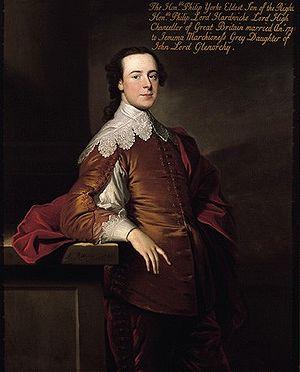
Philip Yorke, 2ᵉ comte de Hardwicke, est un homme d’État et littérateur anglais, né le 9 mars 1720 et mort le 16 mai 1790. Il est fils de Philip Yorke.